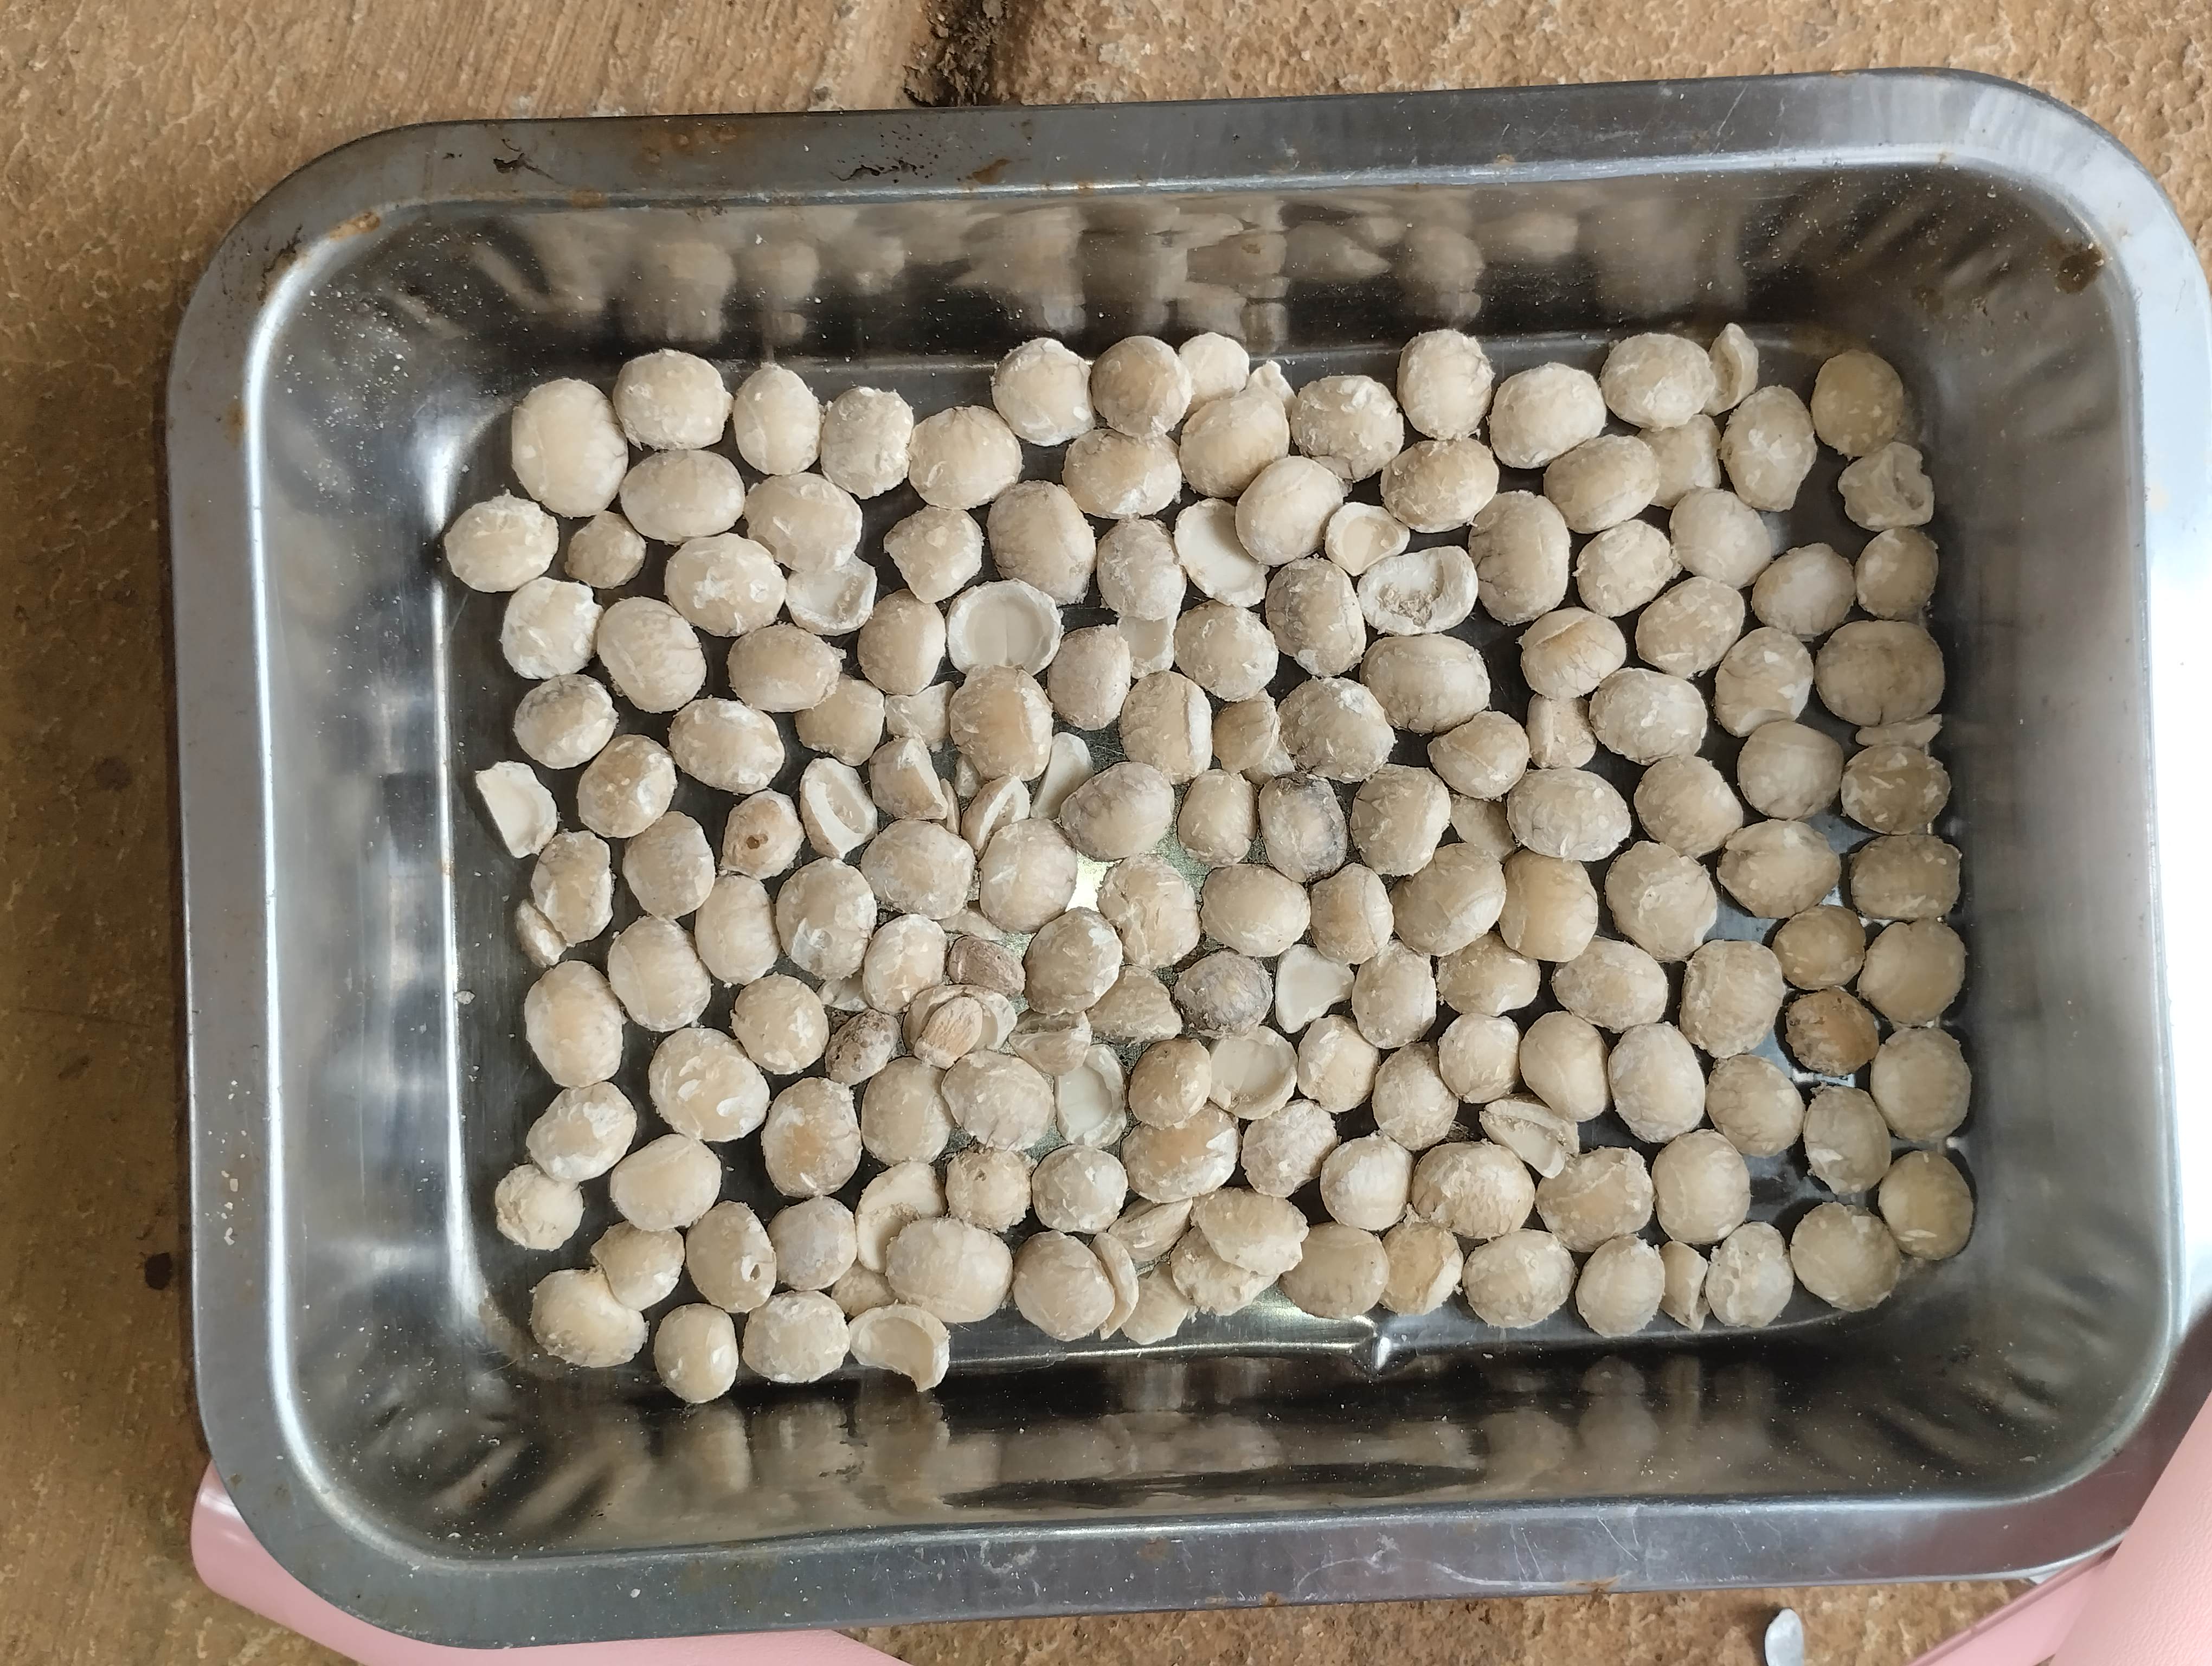
Label: bagus (good seed)